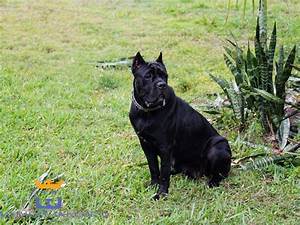
Label: cane